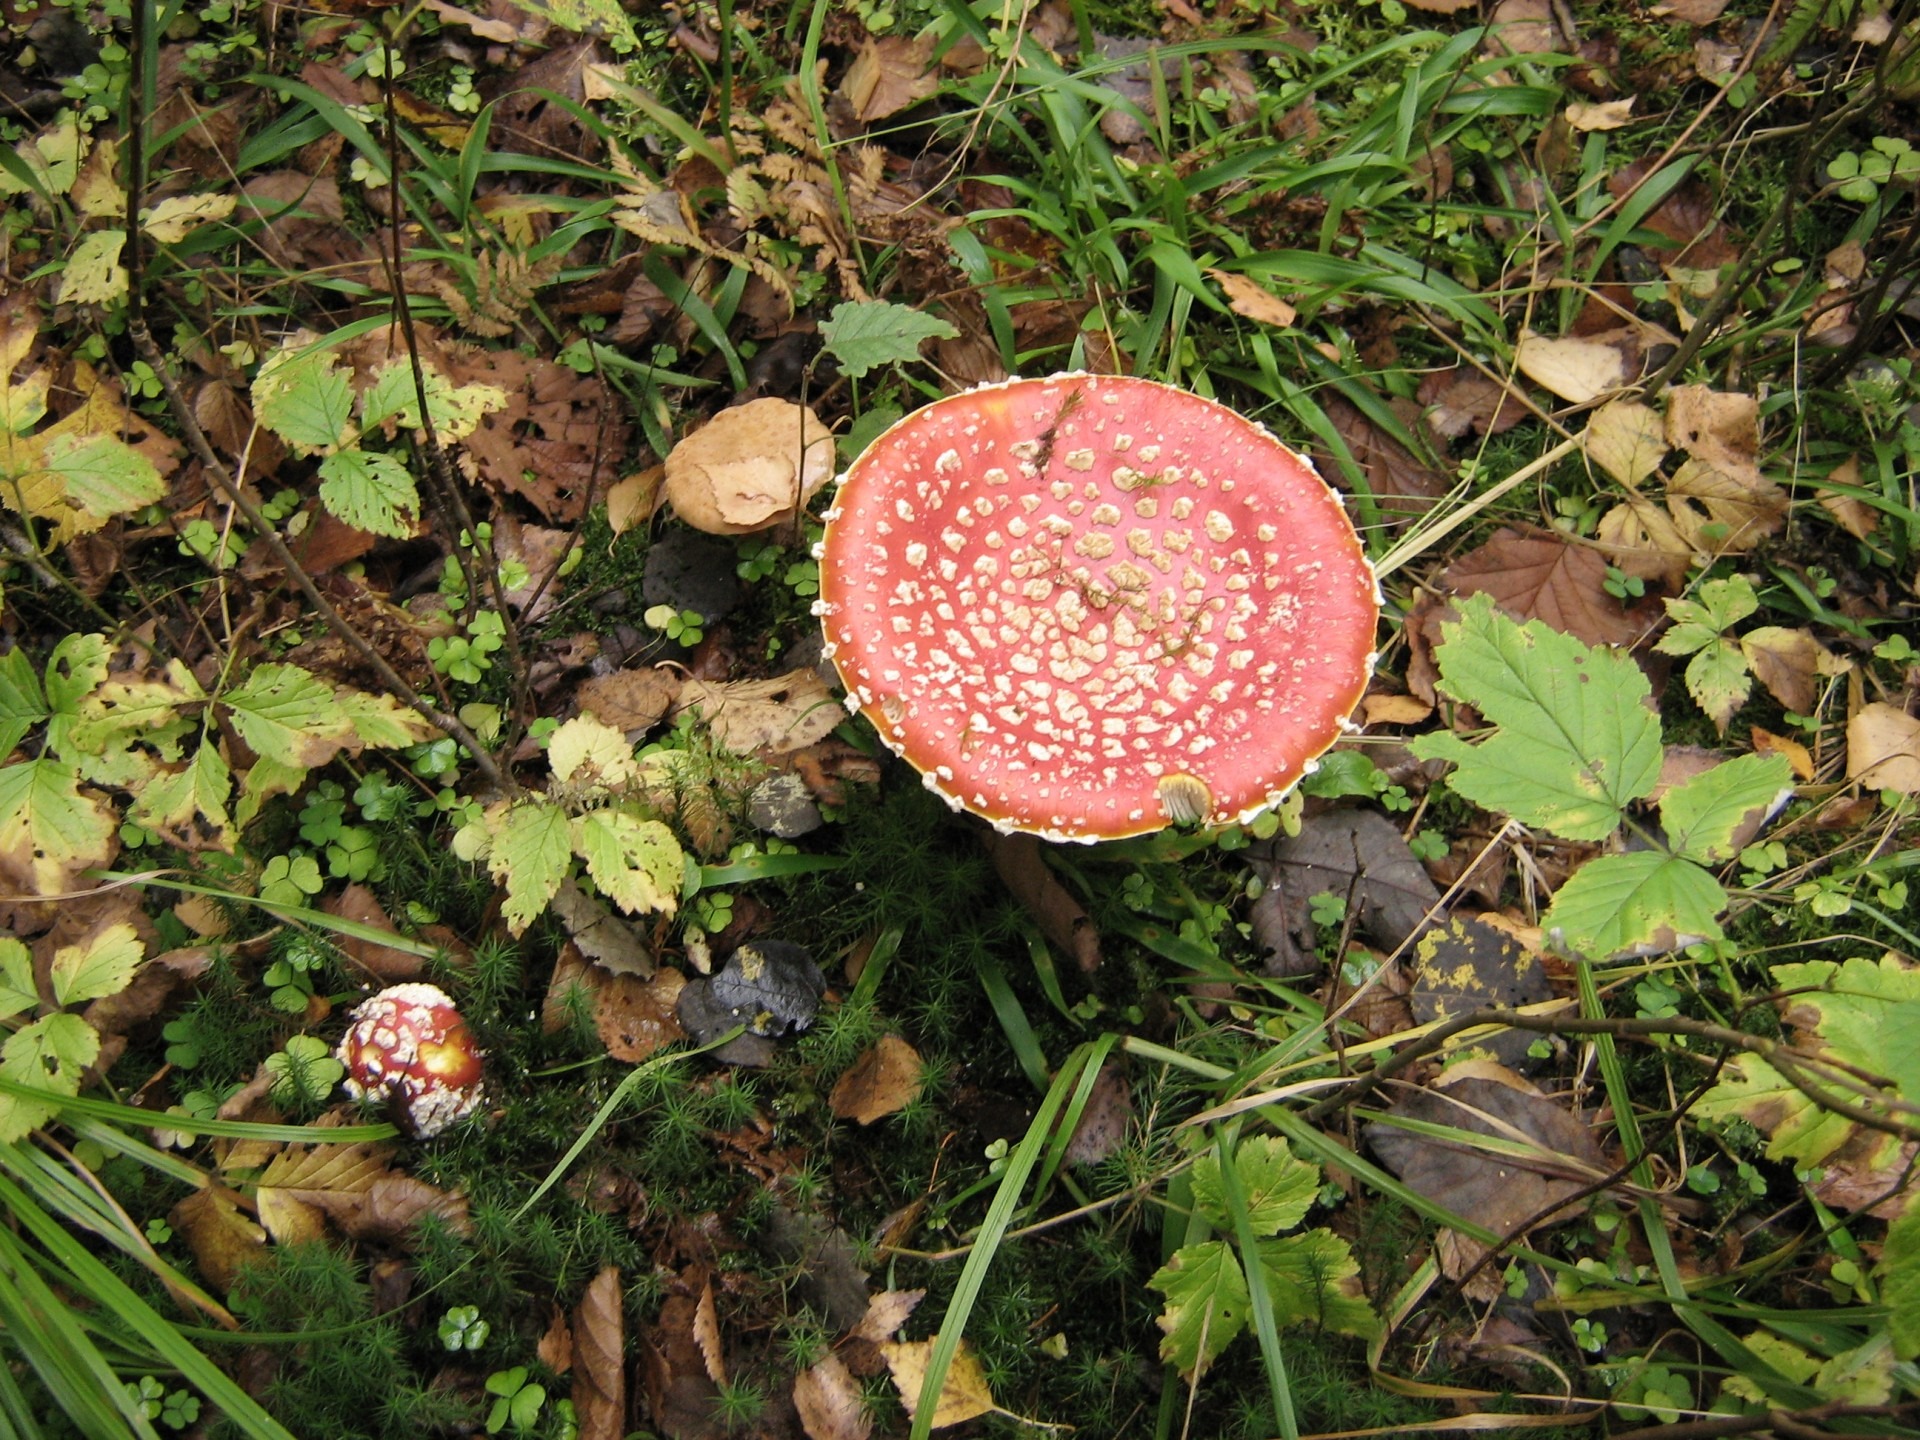
forest, plant, lawn, leaf, flower, wild, green, red, autumn, soil, botany, toadstool, garden, flora, plants, leaves, leafy, fungus, fungi, vegetation, mushrooms, shrub, amanita, weeds, woodland, grasses, lands, land plant